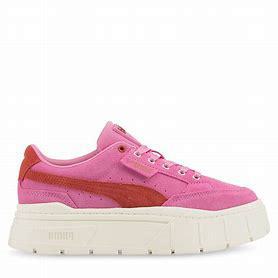
Brand: Puma
Model: Mayze